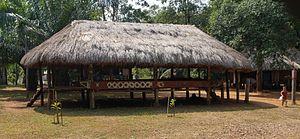
La maison communale des katu. Laos, Village des tisserands de Ban Lao Ngam, le Plateau des Boloven
Le peuple katu ou Kathu est un des 47 différents groupes ethniques que comprend le Laos, regroupés en trois grandes familles: les Lao Theung, les « lao soung » et les Thai-Kadai. Les Lao Theung sont bien souvent appelés les khas. Ils vivent dans les montagnes de moyenne altitude sur le Plateau des Bolovens au Laos. Parmi les sous-groupes constitués de la branche mon-khmère du Sud on trouve le groupe ethnique austro-asiatique du peuple Katu.